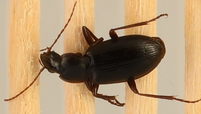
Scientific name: Calathus advena
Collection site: Niwot Ridge Mountain Research Station Site (NIWO), plot NIWO_007